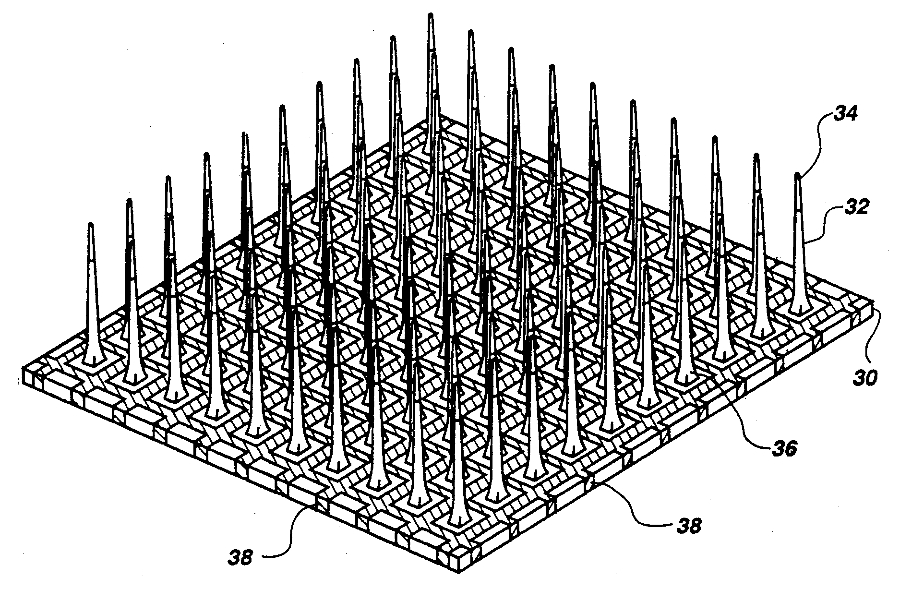
From Richard A. Normann's US Patent #5,215,088 Three-dimensional electrode device, monochrome black-and-white photograph
Specialty: prosthetics